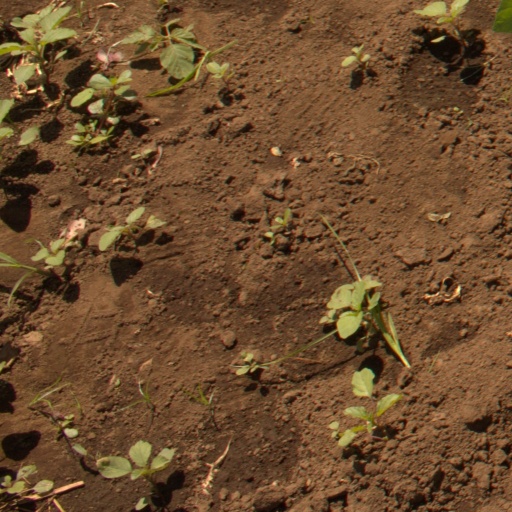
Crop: soybean